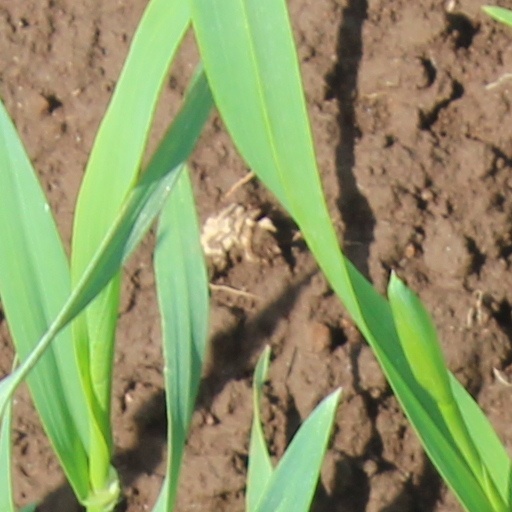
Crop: wheat